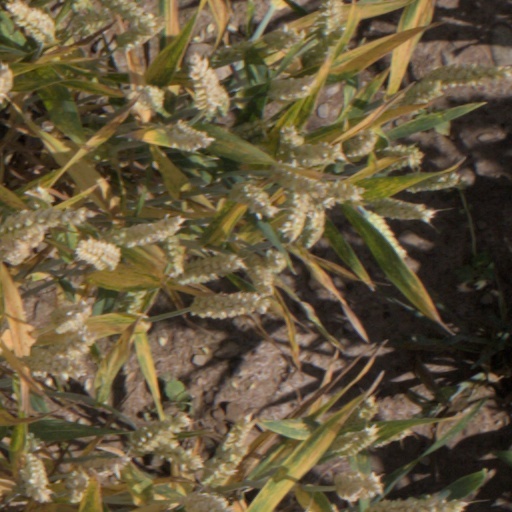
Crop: wheat